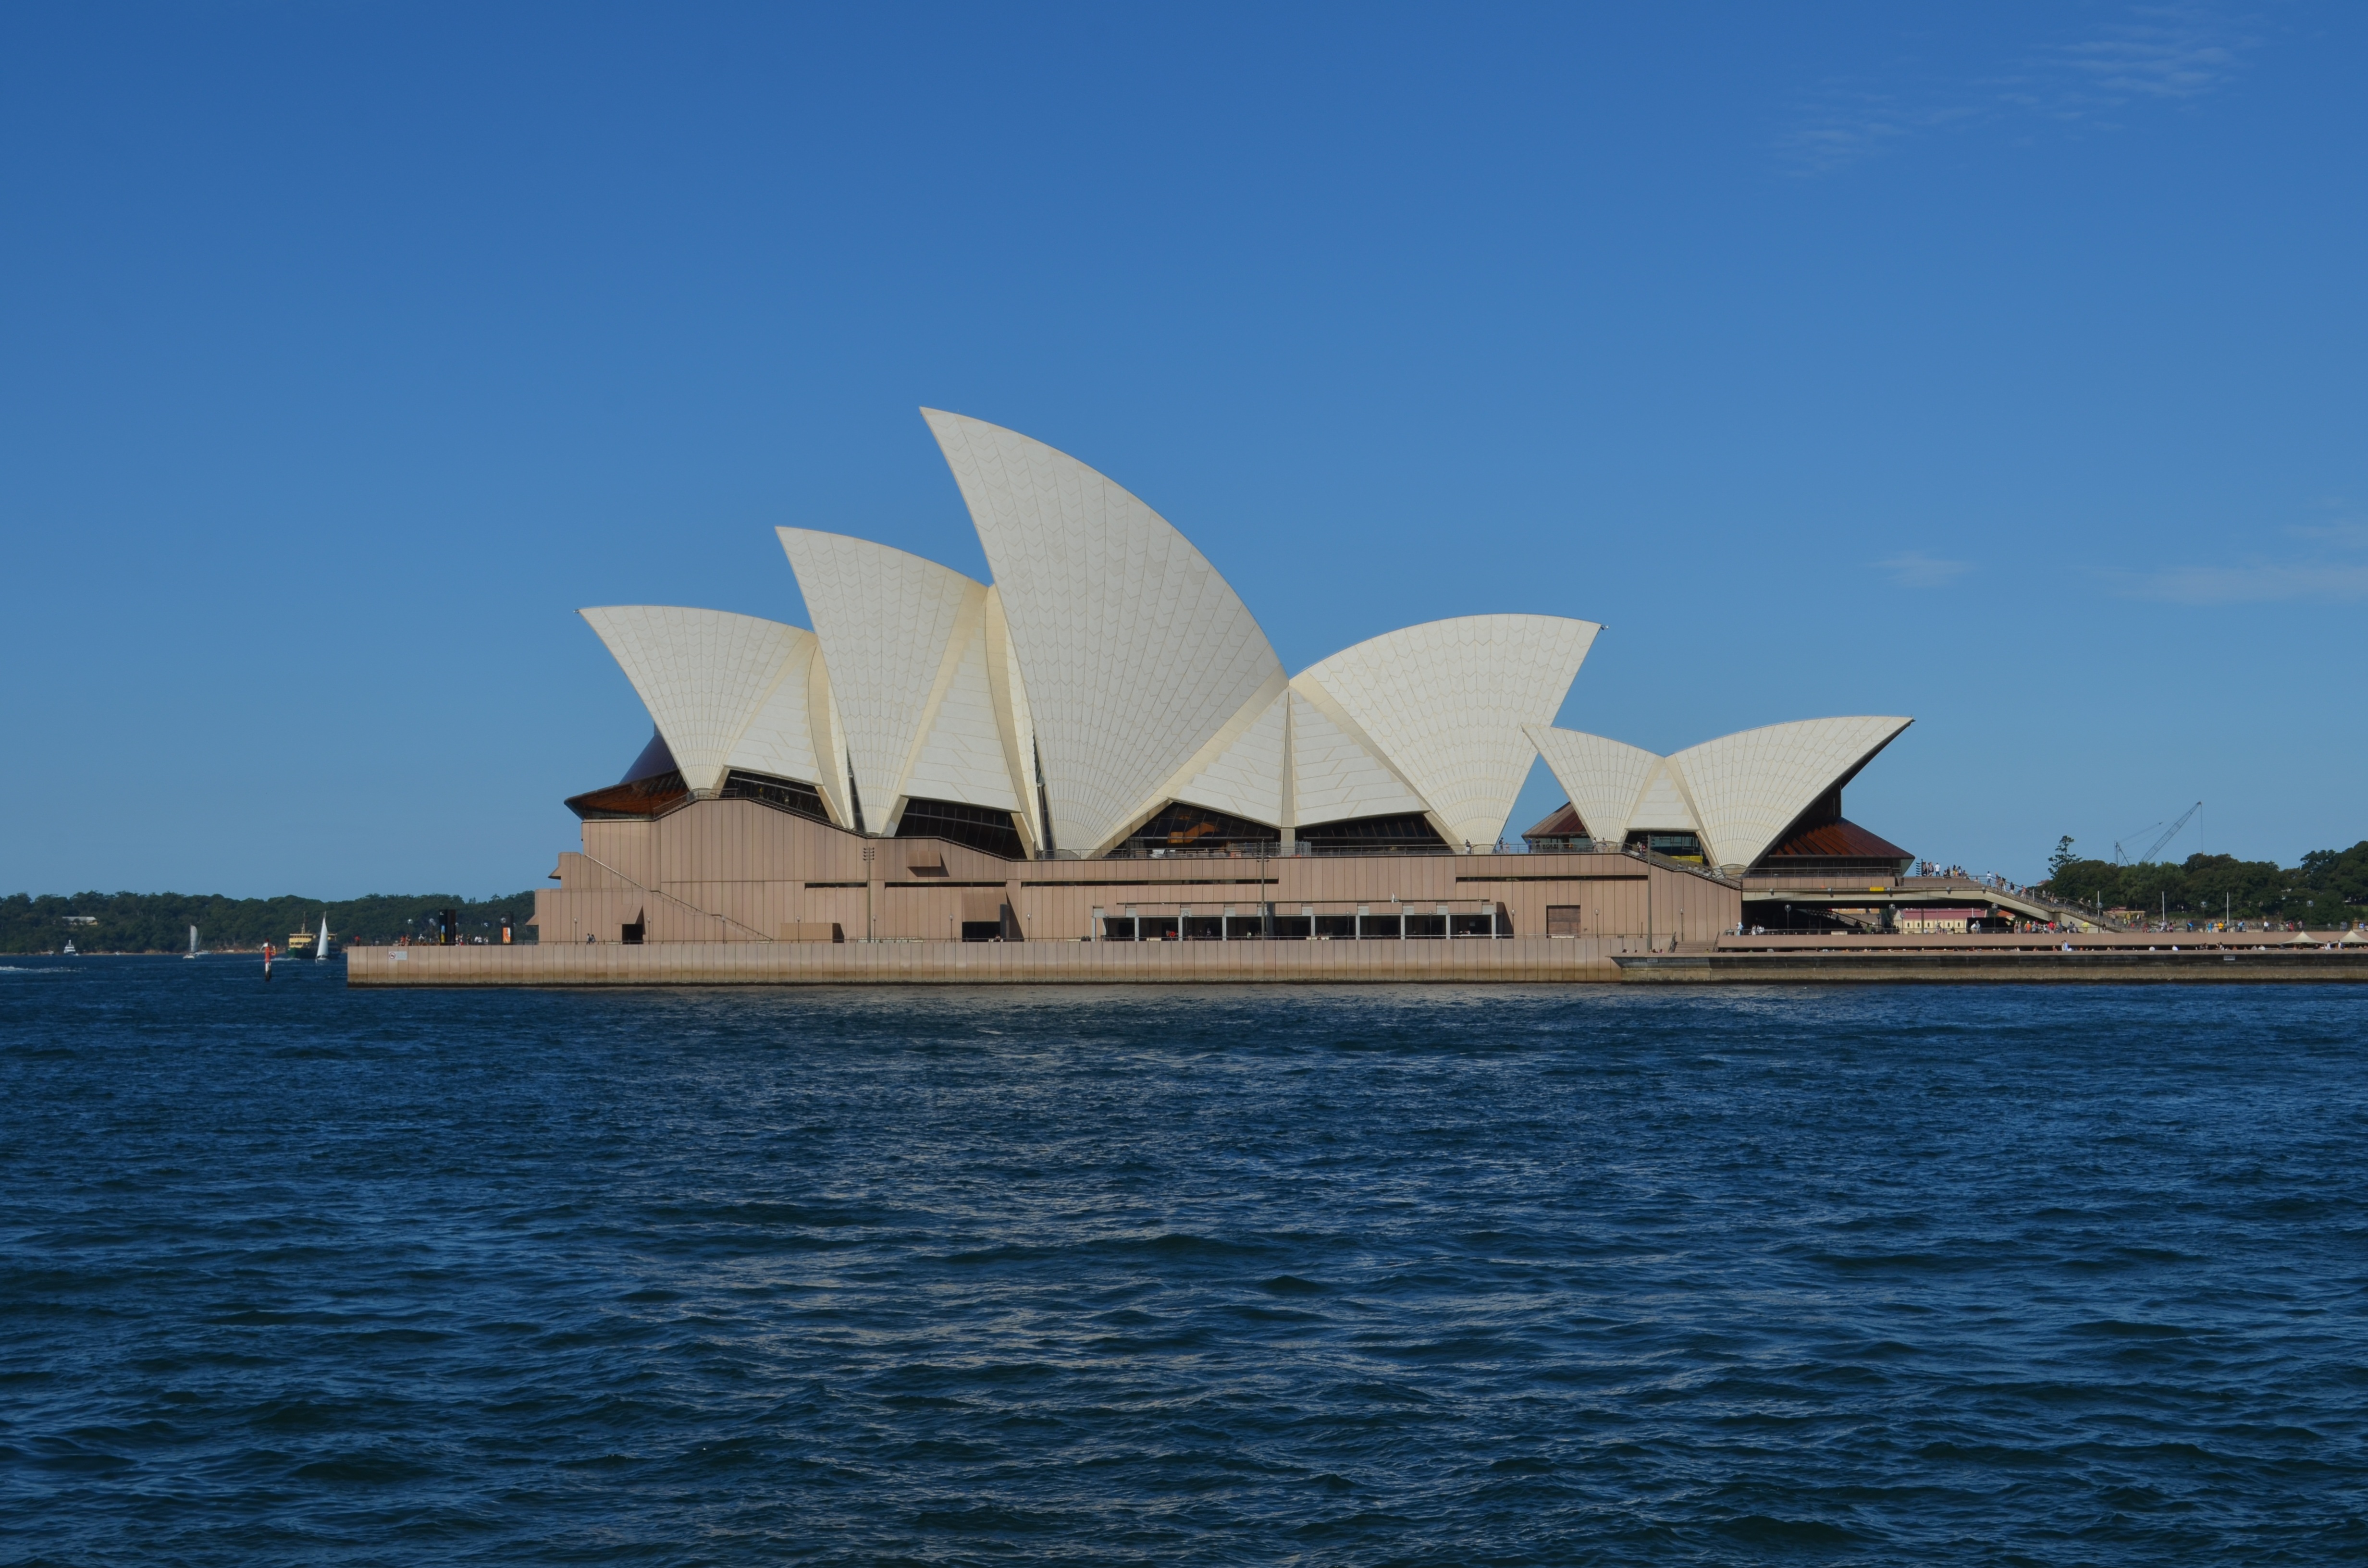
sea, ocean, boat, vehicle, yacht, sydney, opera, opera house, bay, harbour, blue, australia